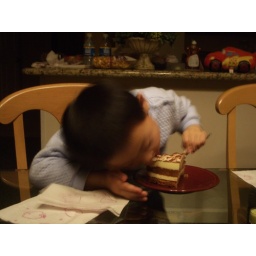
mmm...cake! A boy after my own heart by eating tiramisu, nectar of the gods!